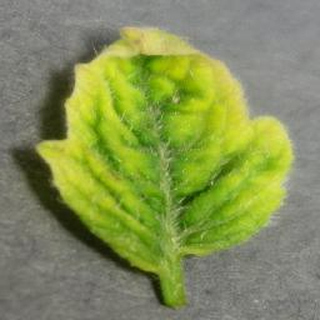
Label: tomato_yellow_leaf_curl_virus